Goshono site

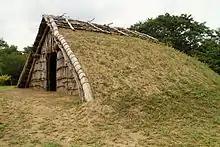
Reconstructed Jōmon period dwelling at Goshōno

is a middle Jōmon period archaeological site in the town of Ichinohe, Iwate Prefecture, in the Tōhoku region of northern Japan. Discovered during the construction of an industrial park in 1989, the area was designated a National Historic Site in 1993 by the Japanese government.